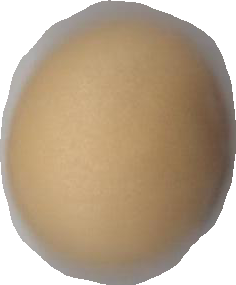
Variety: Dega